Andalusian independentist conspiracy (1641)

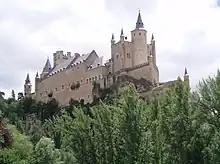
The present-day Alcázar of Segovia, significantly rebuilt in the 19th century.

It was recommended to the King Philip that the death sentence be commuted to life imprisonment and confiscation; the king acted accordingly, but in 1648, upon discovering the conspiracy of to make the Duke of Híjar into the king of Aragon the death sentence was carried out on the belief that the same forces were conspiring in Aragon. The Marquis was beheaded as a traitor December 12, 1648, at the Alcázar of Segovia as an example to others who would conspire against the centralizing power of Spain.